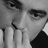
Emotion: sad